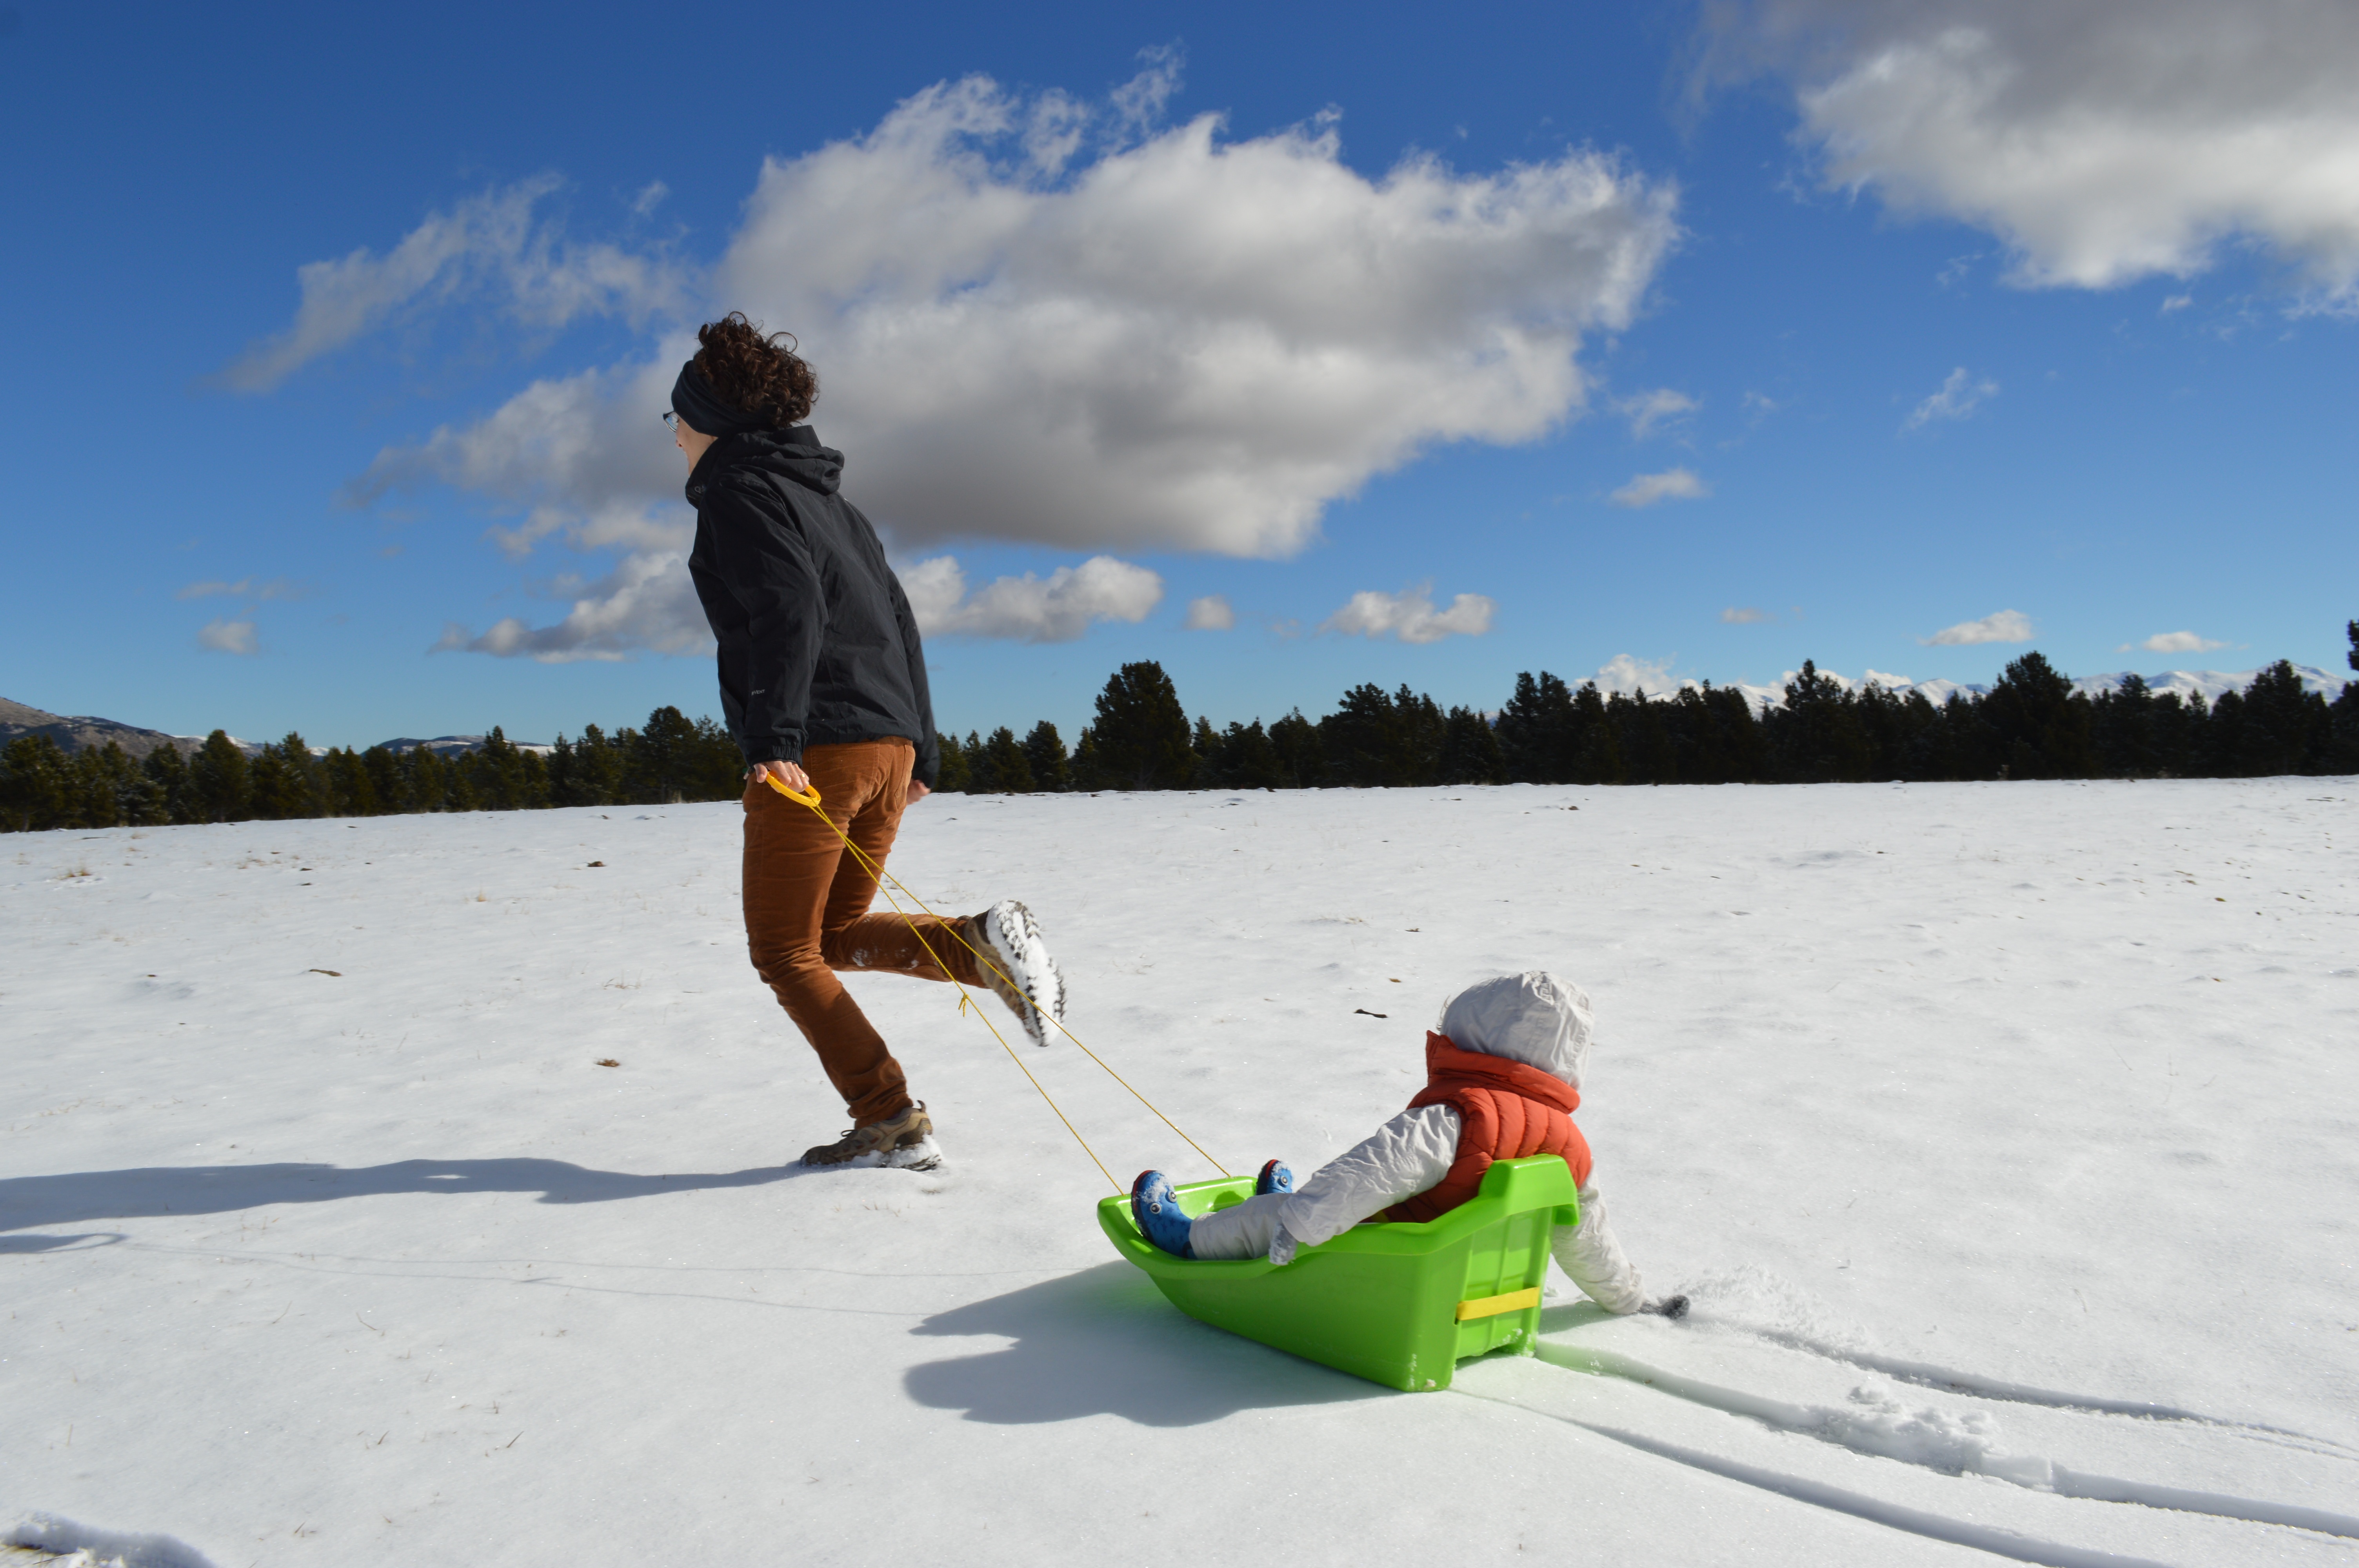
forest, outdoor, person, snow, cold, winter, people, woman, white, running, run, kid, frost, cute, vehicle, child, freeze, blue, playing, healthy, baby, childhood, sports equipment, cheerful, winter sport, north, clouds, fun, happy, sports, little, sled, day, fast